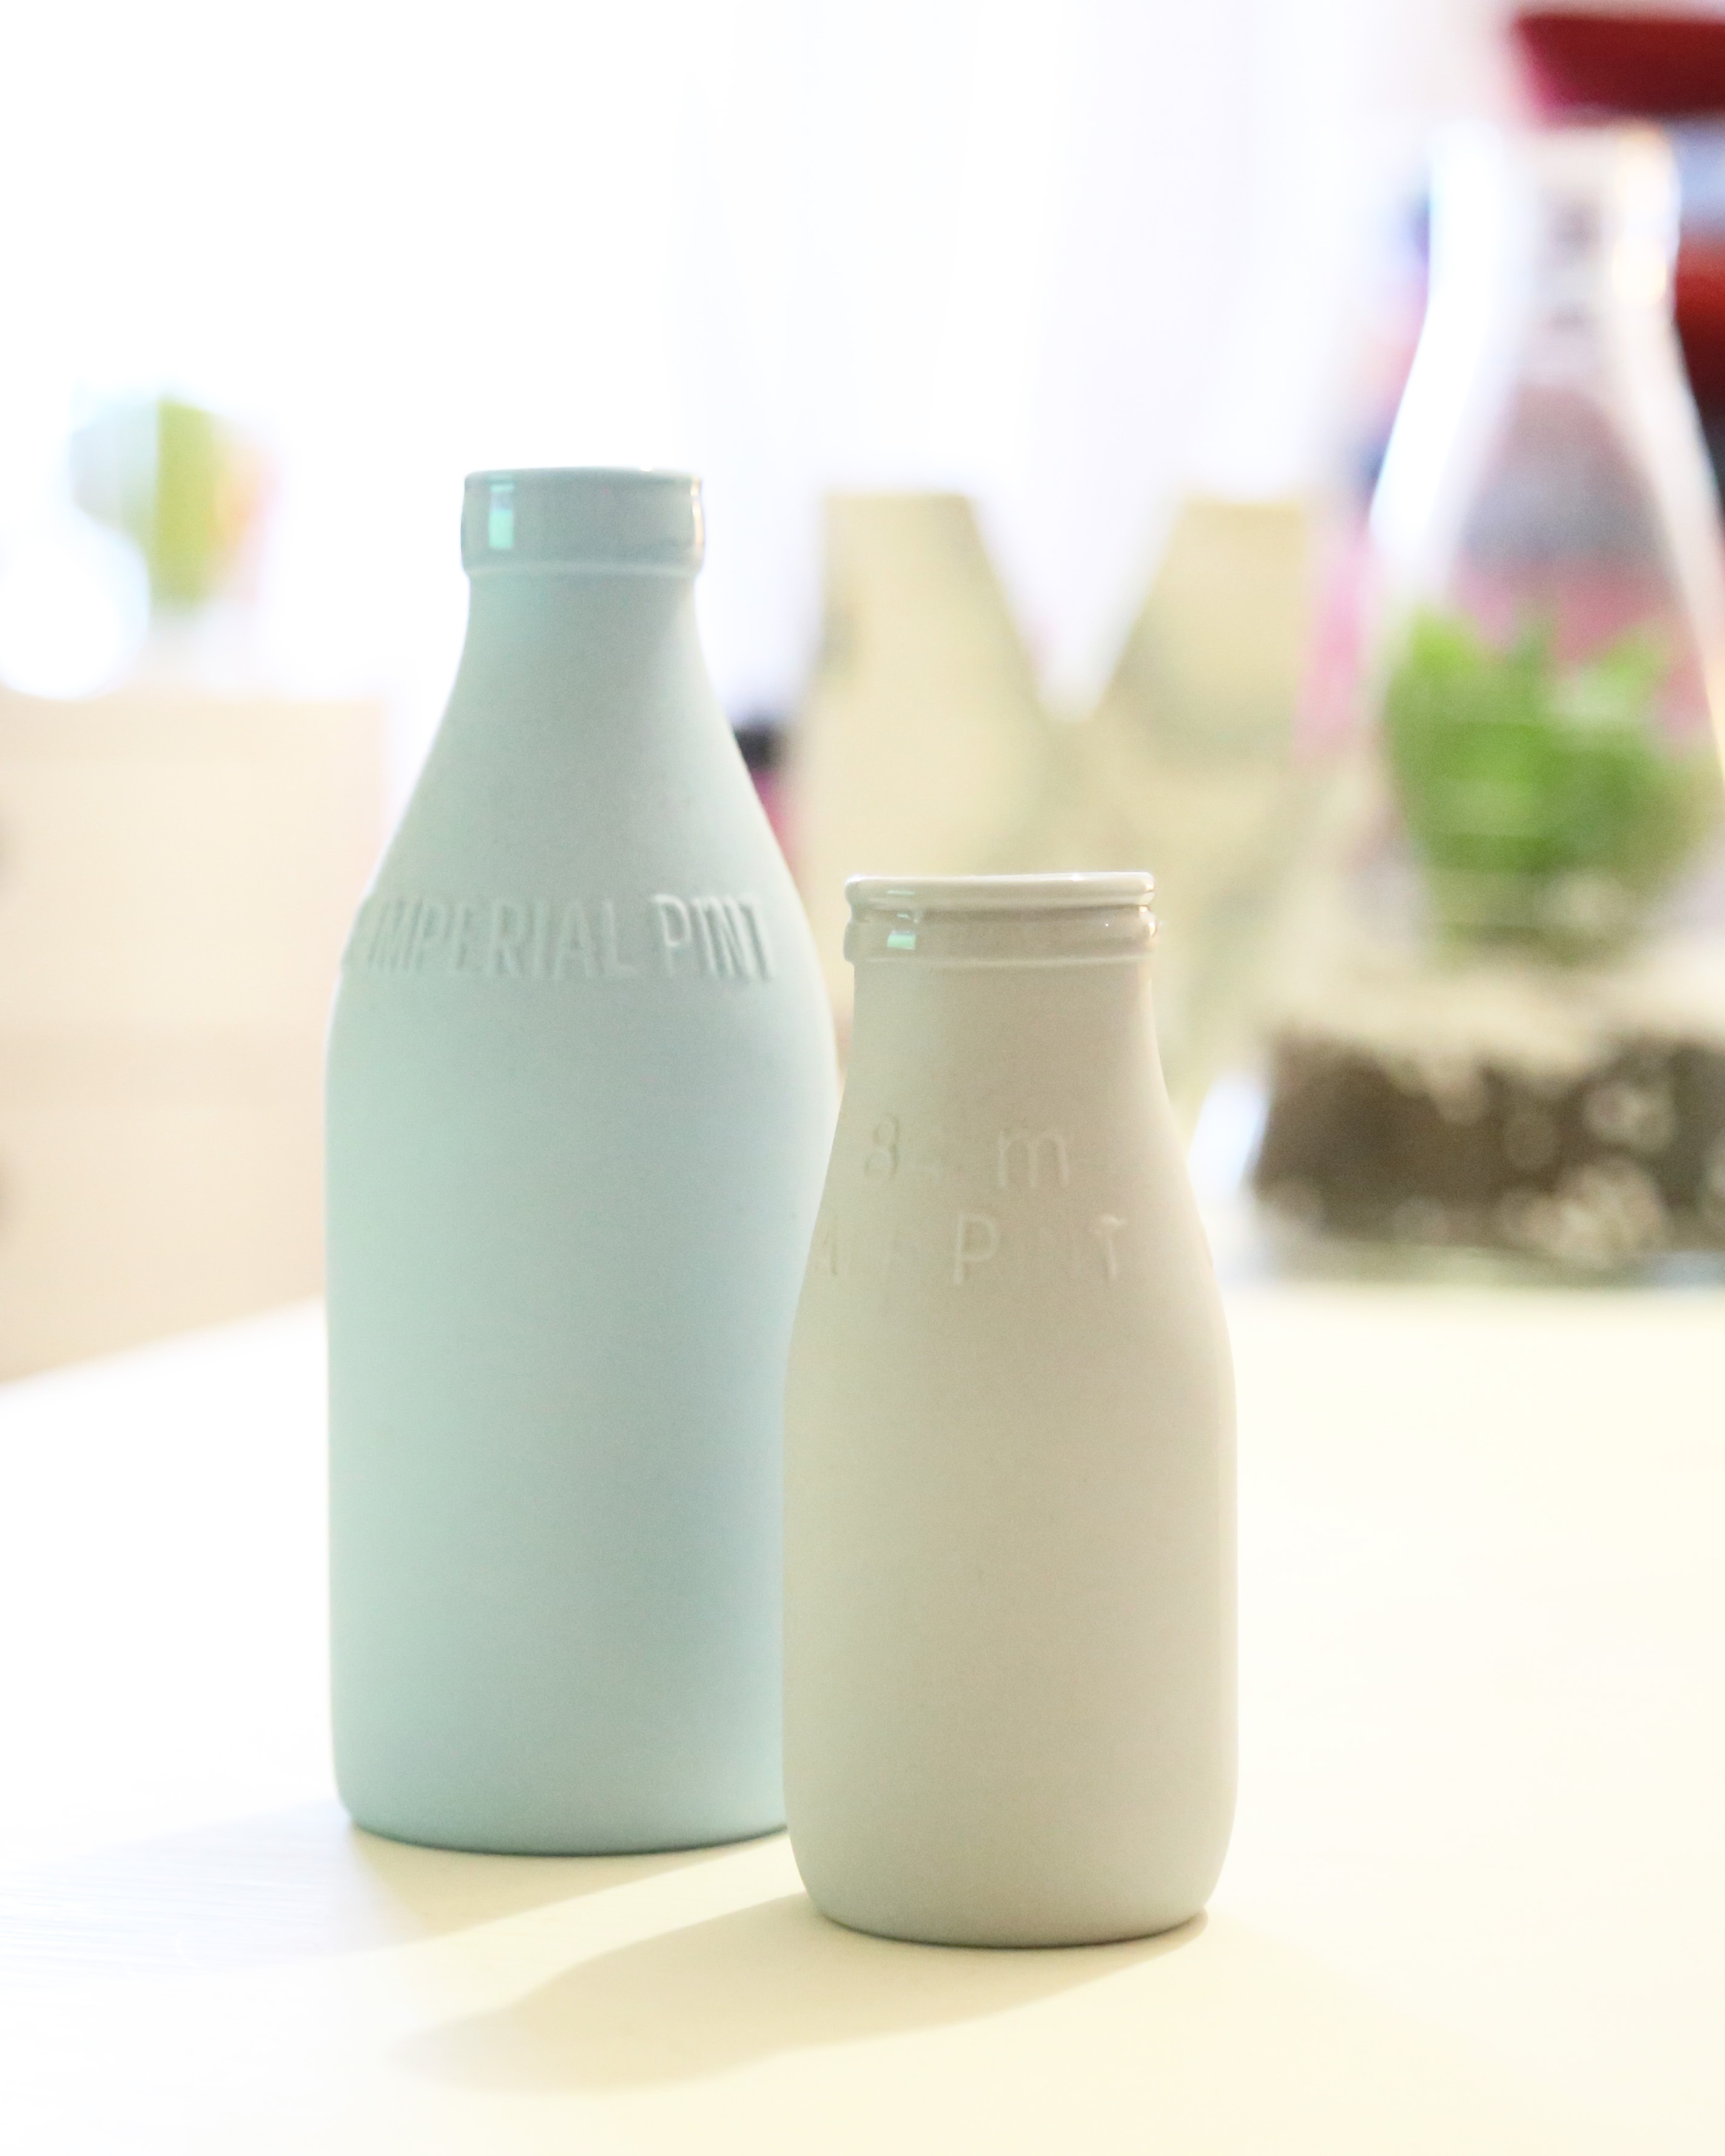
liquid, people, white, farm, sweet, plastic, glass, old, food, natural, fresh, child, beverage, drink, bottle, breakfast, milk, healthy, lighting, dairy product, baby, blogging, glass bottle, product, eating, full, yogurt, nutrition, container, little, calcium, icon, diet, dairy, blog, organic, protein, plastic bottle, drinkware, lactose